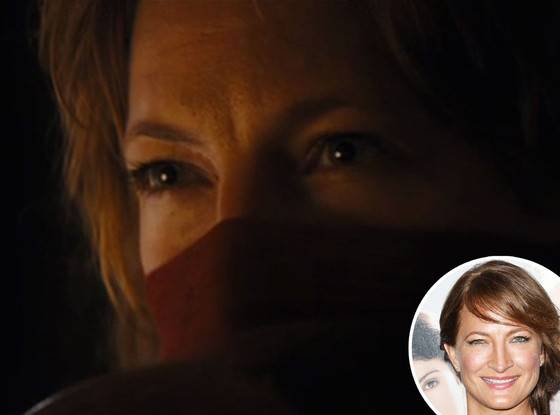
Gender: women